Mineral railways of Dunfermline

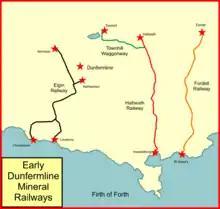
Early Dunfermline mineral railways

Three large waggonway networks were established by landowners to exploit coal and limestone deposits in their estates during this period; their systems were each referred to as "railways", and they all continued into the modern railway era.